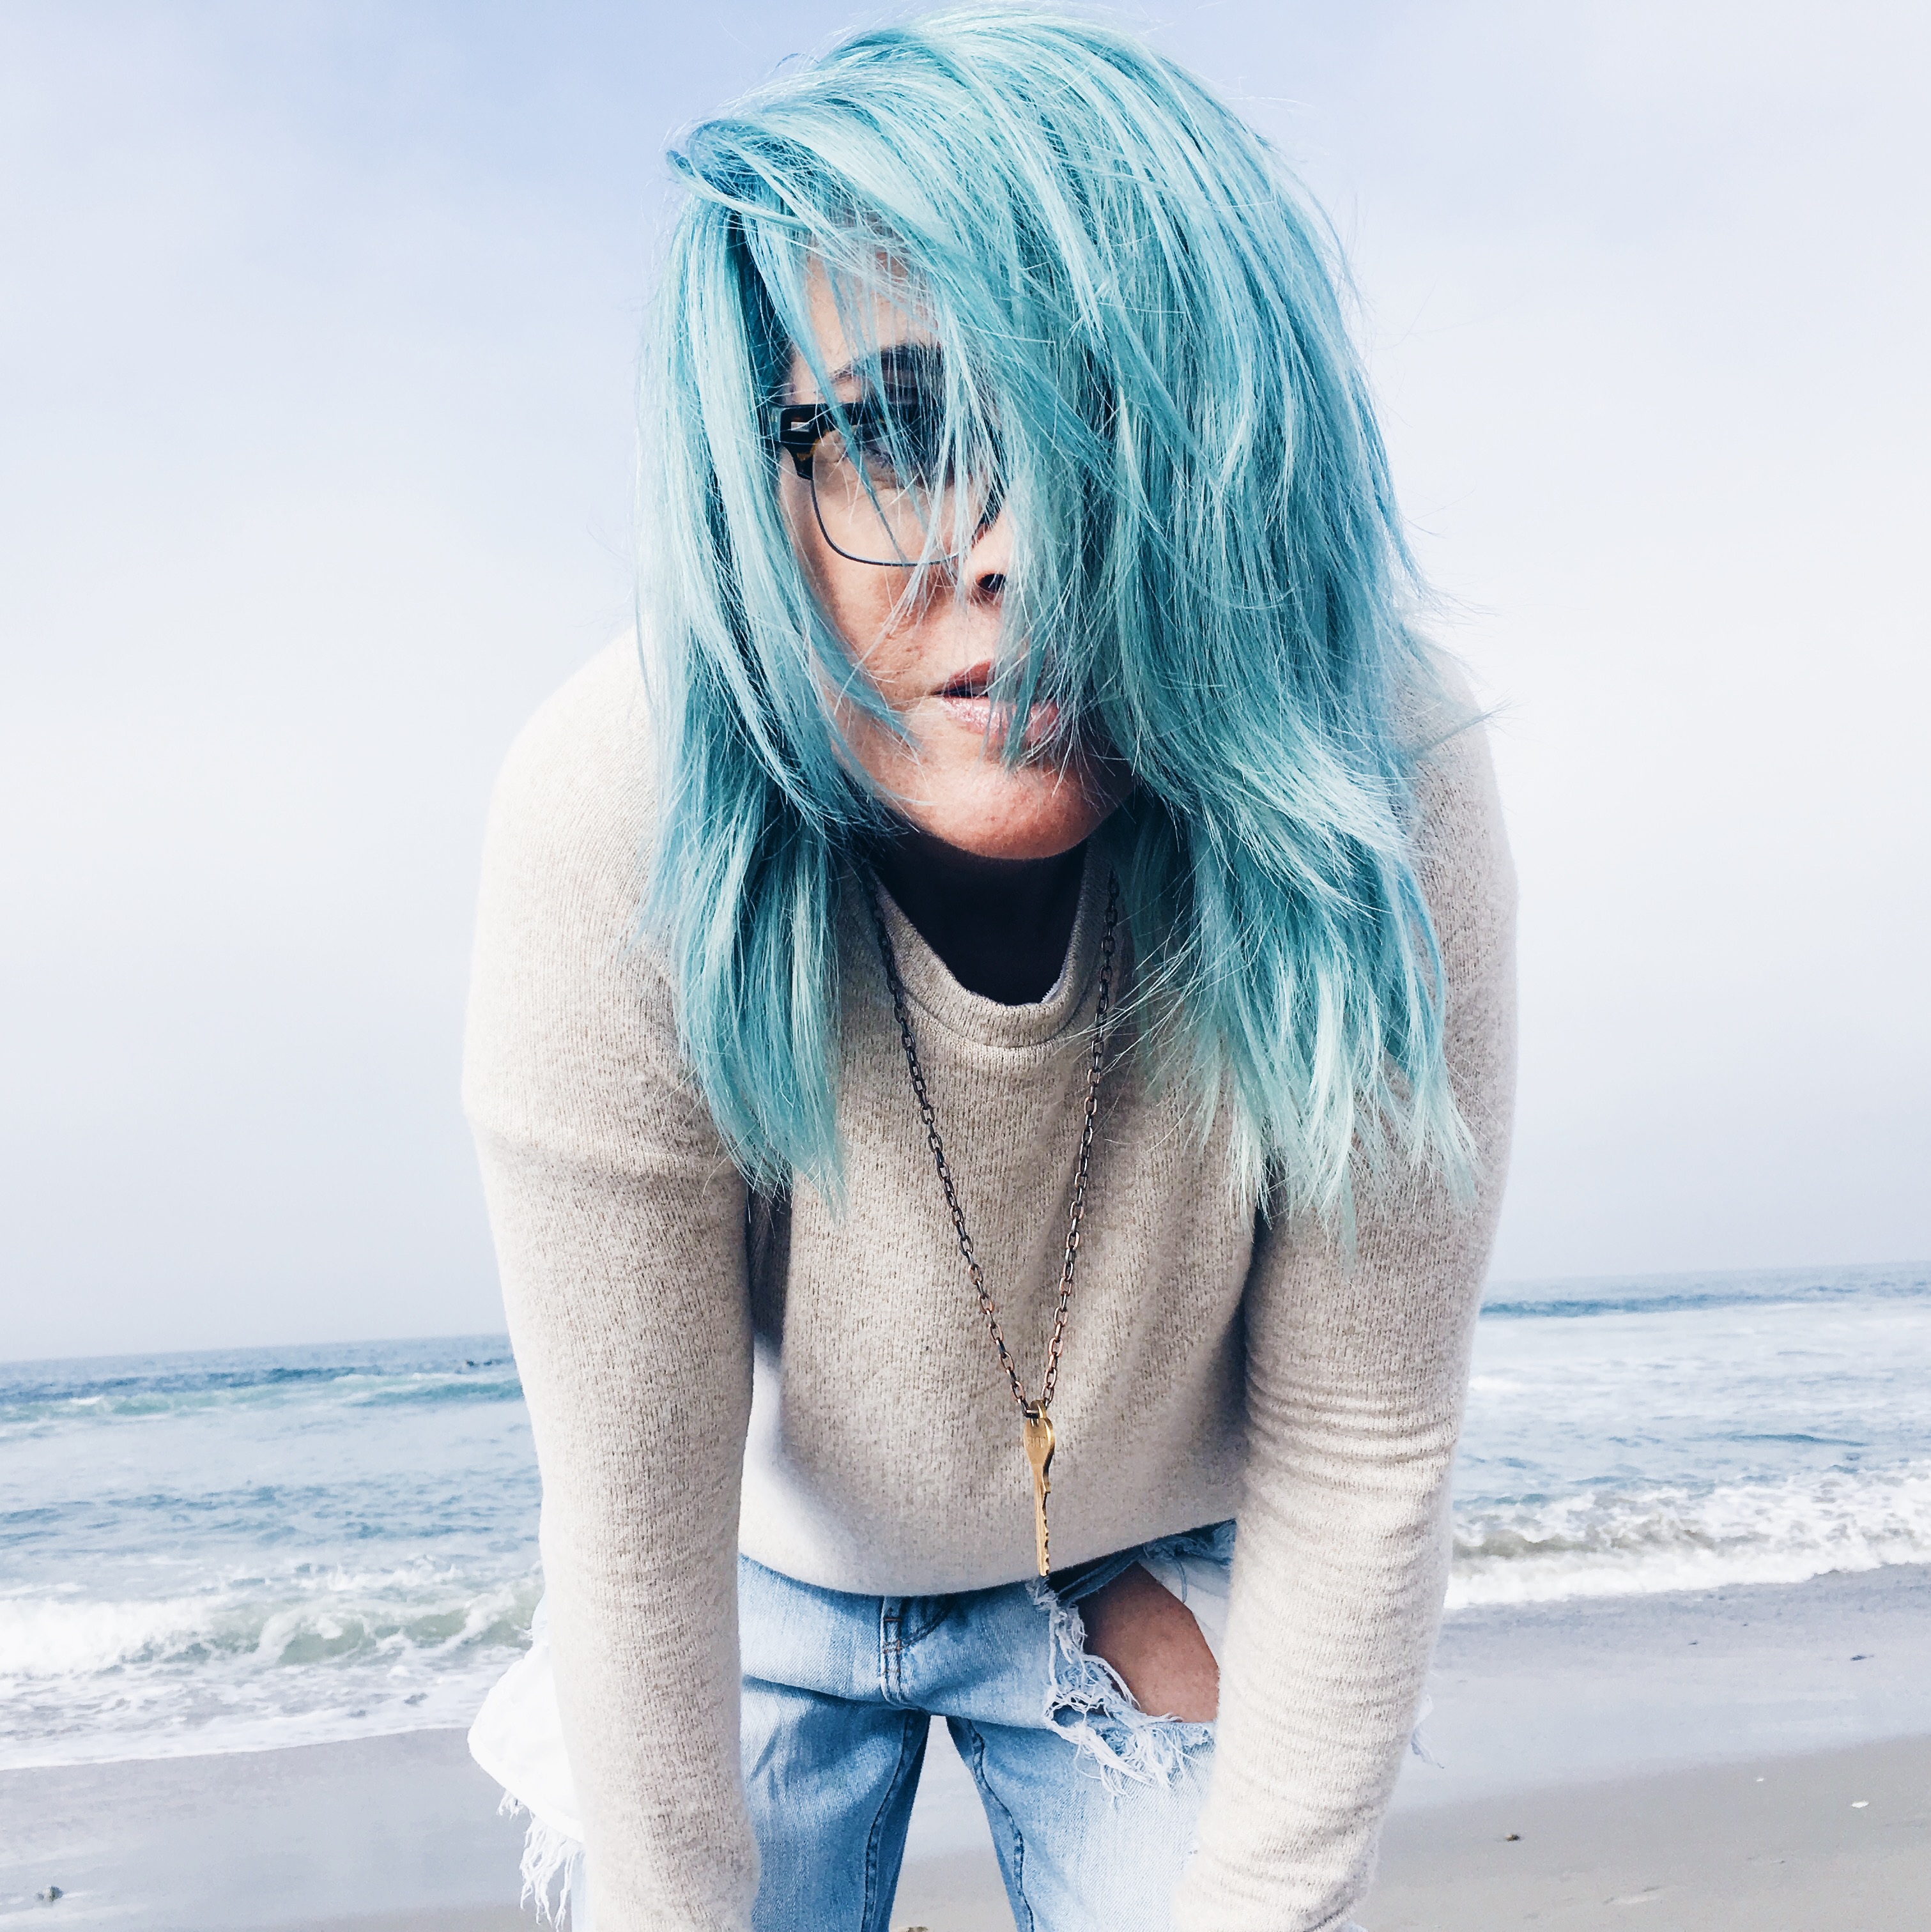
beach, water, creative, people, girl, woman, hair, white, female, surf, model, young, clean, fashion, blue, clothing, hairstyle, long hair, caucasian, turquoise, eye, beauty, minimal, blond, costume, stylish, trendy, photo shoot, brown hair, portrait photography